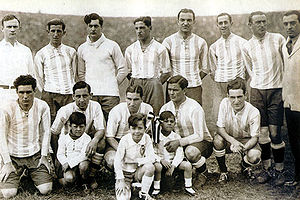
Mario Evaristo
"Marino ""Mario"" Evaristo var en argentinsk fodboldspiller.